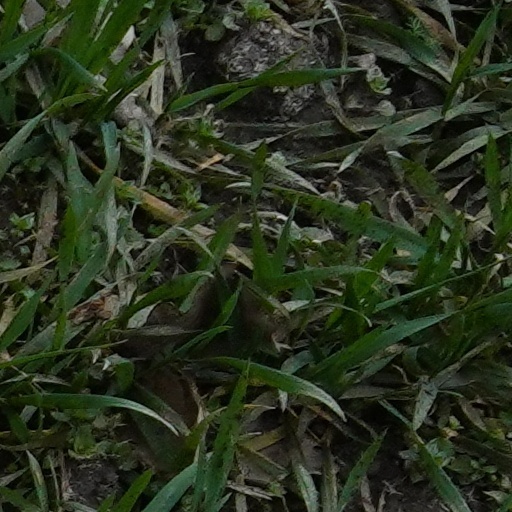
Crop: wheat